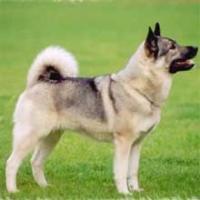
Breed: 217-n000046-Norwegian_elkhound